El Yunque (Puerto Rico)

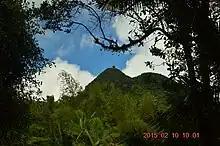
View of Mt Britton

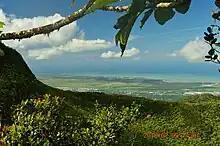
Los Tres Picachos, a smaller peak

The peak itself, standing at above sea level is not the highest in Puerto Rico or even the Sierra de Luquillo range where it is located. It is however the most famous peak due to its curious shape, its natural environment and history, and for its cultural importance to the Taino people. The peak is nearly always covered in thin mist and due to its high humidity, a quick shower develops during some afternoons. The hike to the top from the Mina Falls is not challenging yet it takes almost hours.